Christian Lopez (musician)

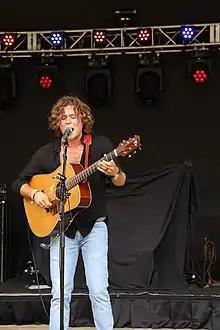

Christian Lopez (born August 1, 1995) is an American singer-songwriter and multi-instrumentalist from Martinsburg, West Virginia. He was also the front man and guitarist of the Christian Lopez Band. Beyond Lopez, band members as of 2023 include Dan Gallagher on bass, and Joey Antico on drums.